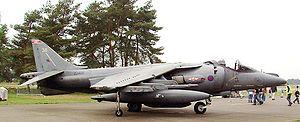
La Royal Air Force est la force aérienne de l'armée britannique. Elle forme avec la British Army et la Royal Navy les Forces armées britanniques. Sa devise est Per Ardua ad Astra qui signifie « À travers les embûches jusqu'aux étoiles ».